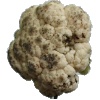
Label: Cauliflower 1